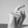
ASL letter: X